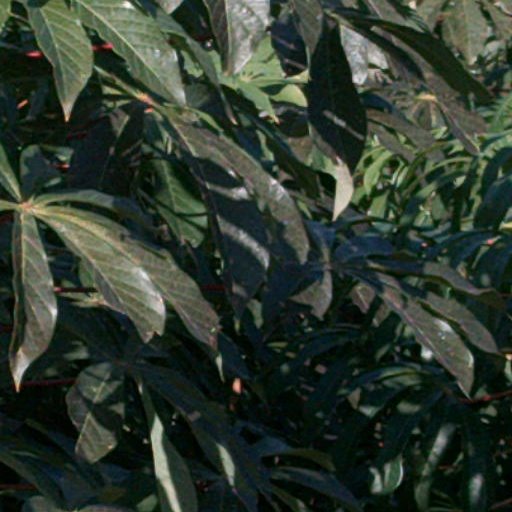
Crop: cassava